Nationalist government

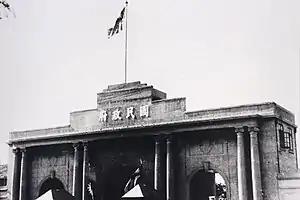
Headquarters of the National Government in Nanjing

The National Government governed under a dual-party state apparatus under the ideology of Dang Guo, effectively making it a one-party state; however, existing parties continued to operate and new ones formed. After the end of the Second World War, and particularly after the passage of the constitution in 1946, the National Government was reconstituted to include multiple parties, in preparation for a full democratic government to come.